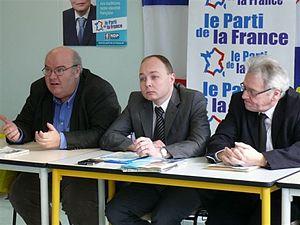
thomas joly
Le Parti des forces nouvelles est un parti politique français d'extrême-droite d'inspiration néofasciste fondé en novembre 1974. Il est issu des Comités faire front et d'une scission de militants avec le Front national de Jean-Marie Le Pen.